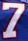
Number: 7